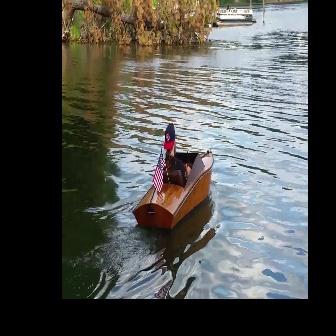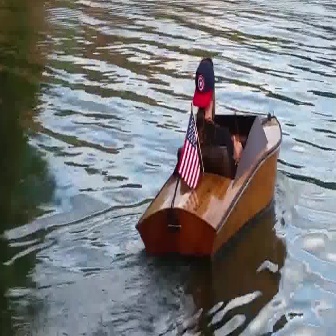
  Please identify the target specified by the bounding box [132,149,213,231] in the first image and locate it in the second image. Return the coordinates in [x_min,y_min,x_max,y_max] format.
Answer: [135,111,282,258]